Shane Greene

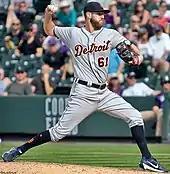
Greene pitching for the Detroit Tigers

The New York Yankees selected Greene in the 15th round of the 2009 MLB draft. He was added to the 40-man roster on November 20, 2013. He won the Kevin Lawn Award as the Yankees Minor League Pitcher of the Year for 2013.